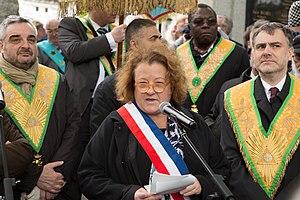
Frédérique Calandra est une femme politique française.